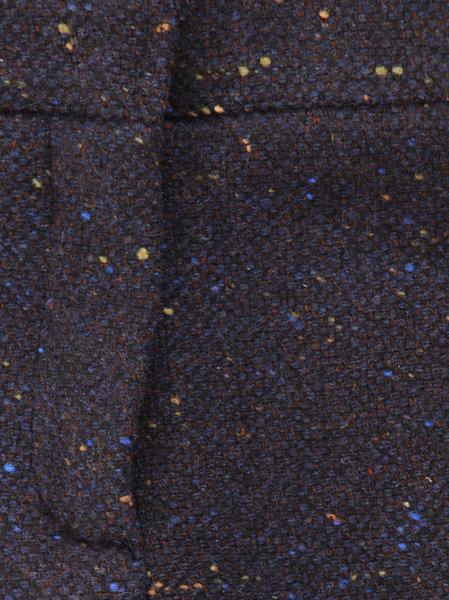
Texture: flecked